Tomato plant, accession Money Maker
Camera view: tilt-top (135 deg); turntable rotation: 30 degrees
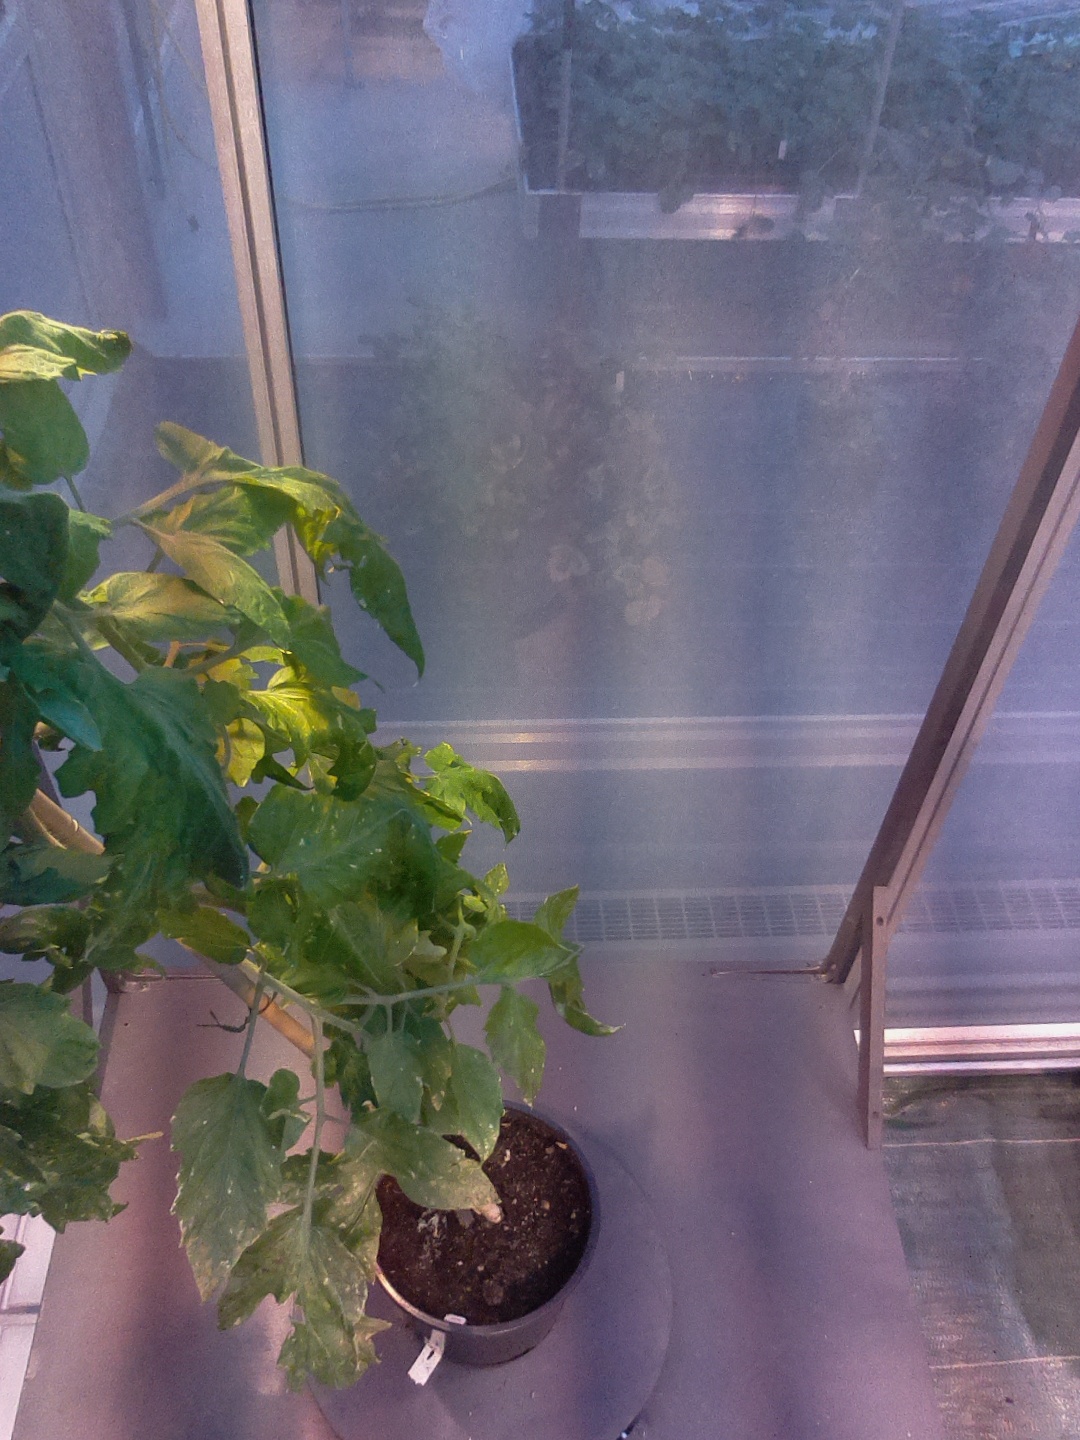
BBCH growth stage 74: 40%-50% of final fruit size